Psion Series 3

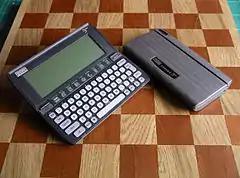
Psion 3mx

The most obvious upgrade to the Psion 3a is a larger screen, now 67% larger than the screen found on the Series 3. This new screen also had an increased resolution of and an intermediate "grey plane" which allowed it to display grey in addition to black and white tones. Software designed for the Series 3 would run in a compatibility mode that reproduced the lower resolution of the earlier model, thus preserving the on-screen appearance of such software. The additional resolution made it possible for applications like communications terminals to show 80-column displays on screen in their entirety, as well as facilitating different zoom levels in applications, and giving additional detail to text fonts. Another significant upgrade was to the audio capabilities, introducing the audio recording and playback capabilities demonstrated by the Psion MC series, although no compression was performed on recorded audio which would consume 8 KB of memory per second.